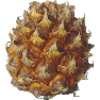
Label: Pineapple Mini 1